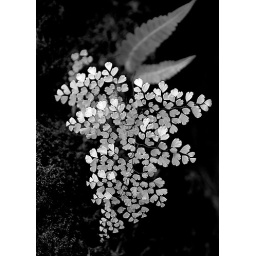
Maidens Hair, as the locals call it, is a beautiful delicate fern found in the forest near streams on Maui